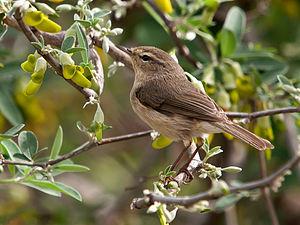
Le Pouillot des Canaries est une espèce de petits oiseaux endémique des îles Canaries, en Espagne.